Atom localization

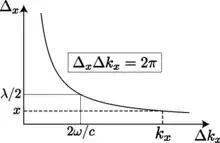

Localization of an atom in a transverse direction from its direction of motion can be easily achieved using techniques such as quantum interference effects, coherent population trapping, via modification of atomic spectra such as through Autler-Towns Spectroscopy, resonance fluorescence, Ramsey interferometry, and via the monitoring of probe susceptibility through electromagnetically induced transparency, when the atom is interacting with at least one spatially-dependent standing wave field.